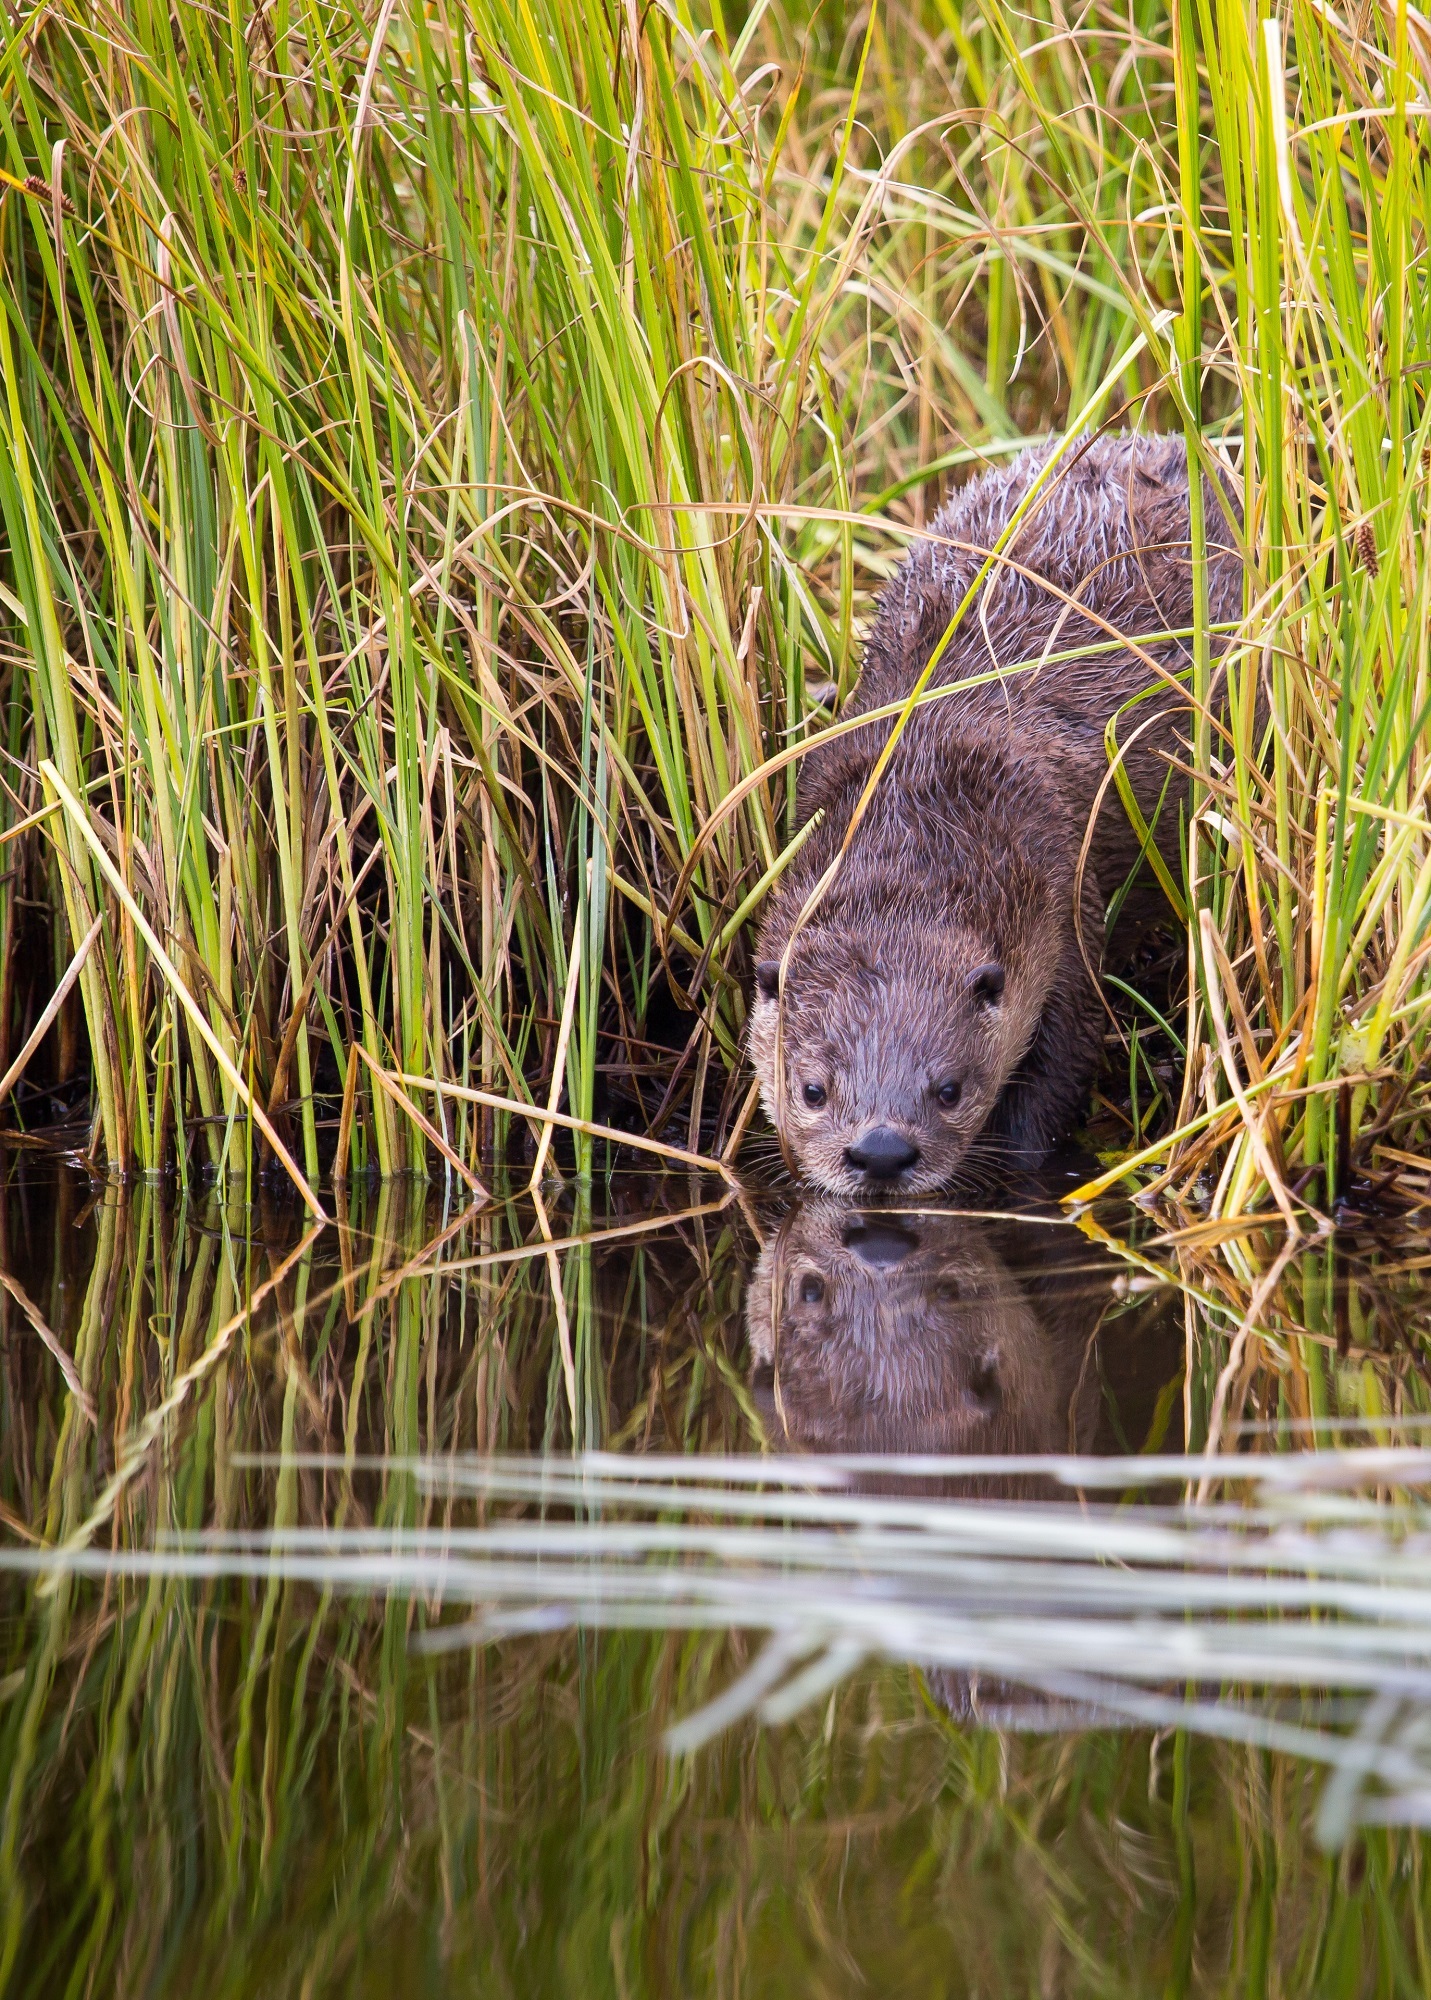
water, nature, wet, cute, wildlife, wild, fur, portrait, mammal, aquatic, rodent, fauna, feeding, wetland, vertebrate, beaver, muskrat, weasel, river otter